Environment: real
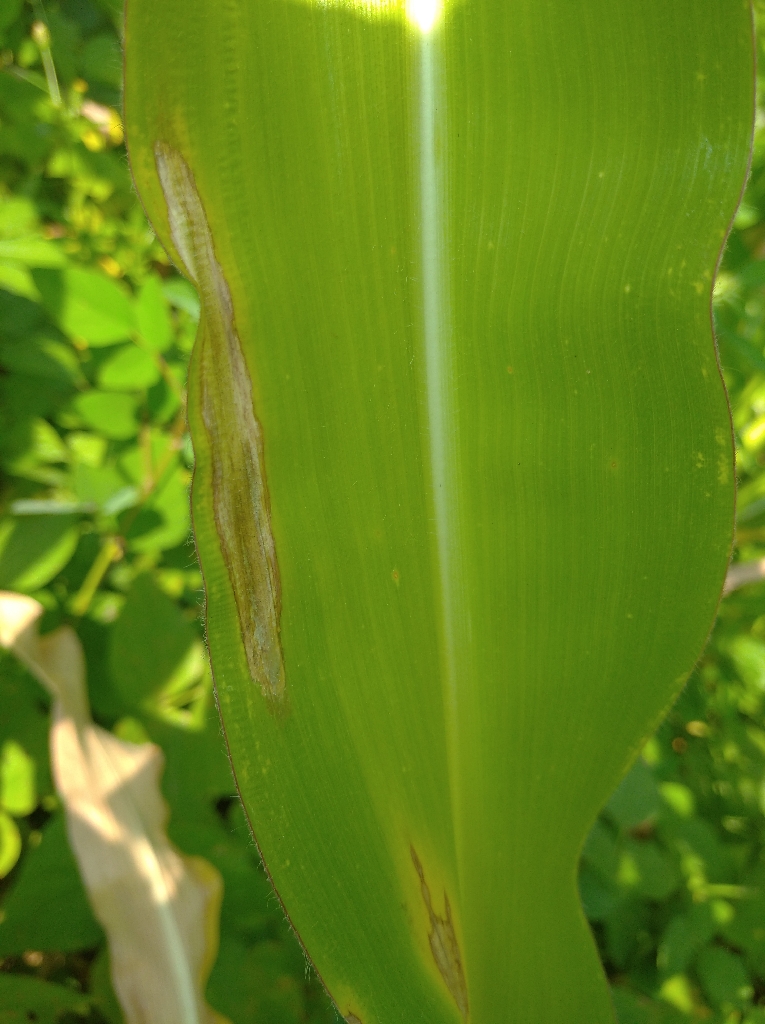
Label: northern_corn_leaf_blight